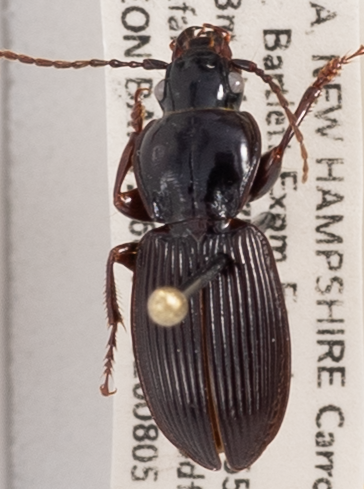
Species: Pterostichus coracinus
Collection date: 2020-08-05
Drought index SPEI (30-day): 0.016
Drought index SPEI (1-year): -0.048
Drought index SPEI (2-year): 0.594